Ayodhyaprasad

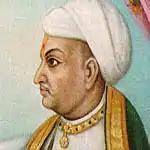
Ayodhyaprasadji

Ayodyaprasadji (25 May 1809 – 18 February 1868), known to devotees as "Sanatan Dharma Dhurandar Acharya Maharaj Shree 1008 Ayodyaprasadji Maharaj", was the first acharya of the north diocese (NarNarayan Dev Gadi) of the Swaminarayan Sampraday sect of Hinduism. He was the son of Rampratapji, Swaminarayan's elder brother. He was the 1st successor of Swaminarayan in the North Diocese, Ahmedabad). He was enthroned as Acharya on 10 November 1826 and held the post till his death.